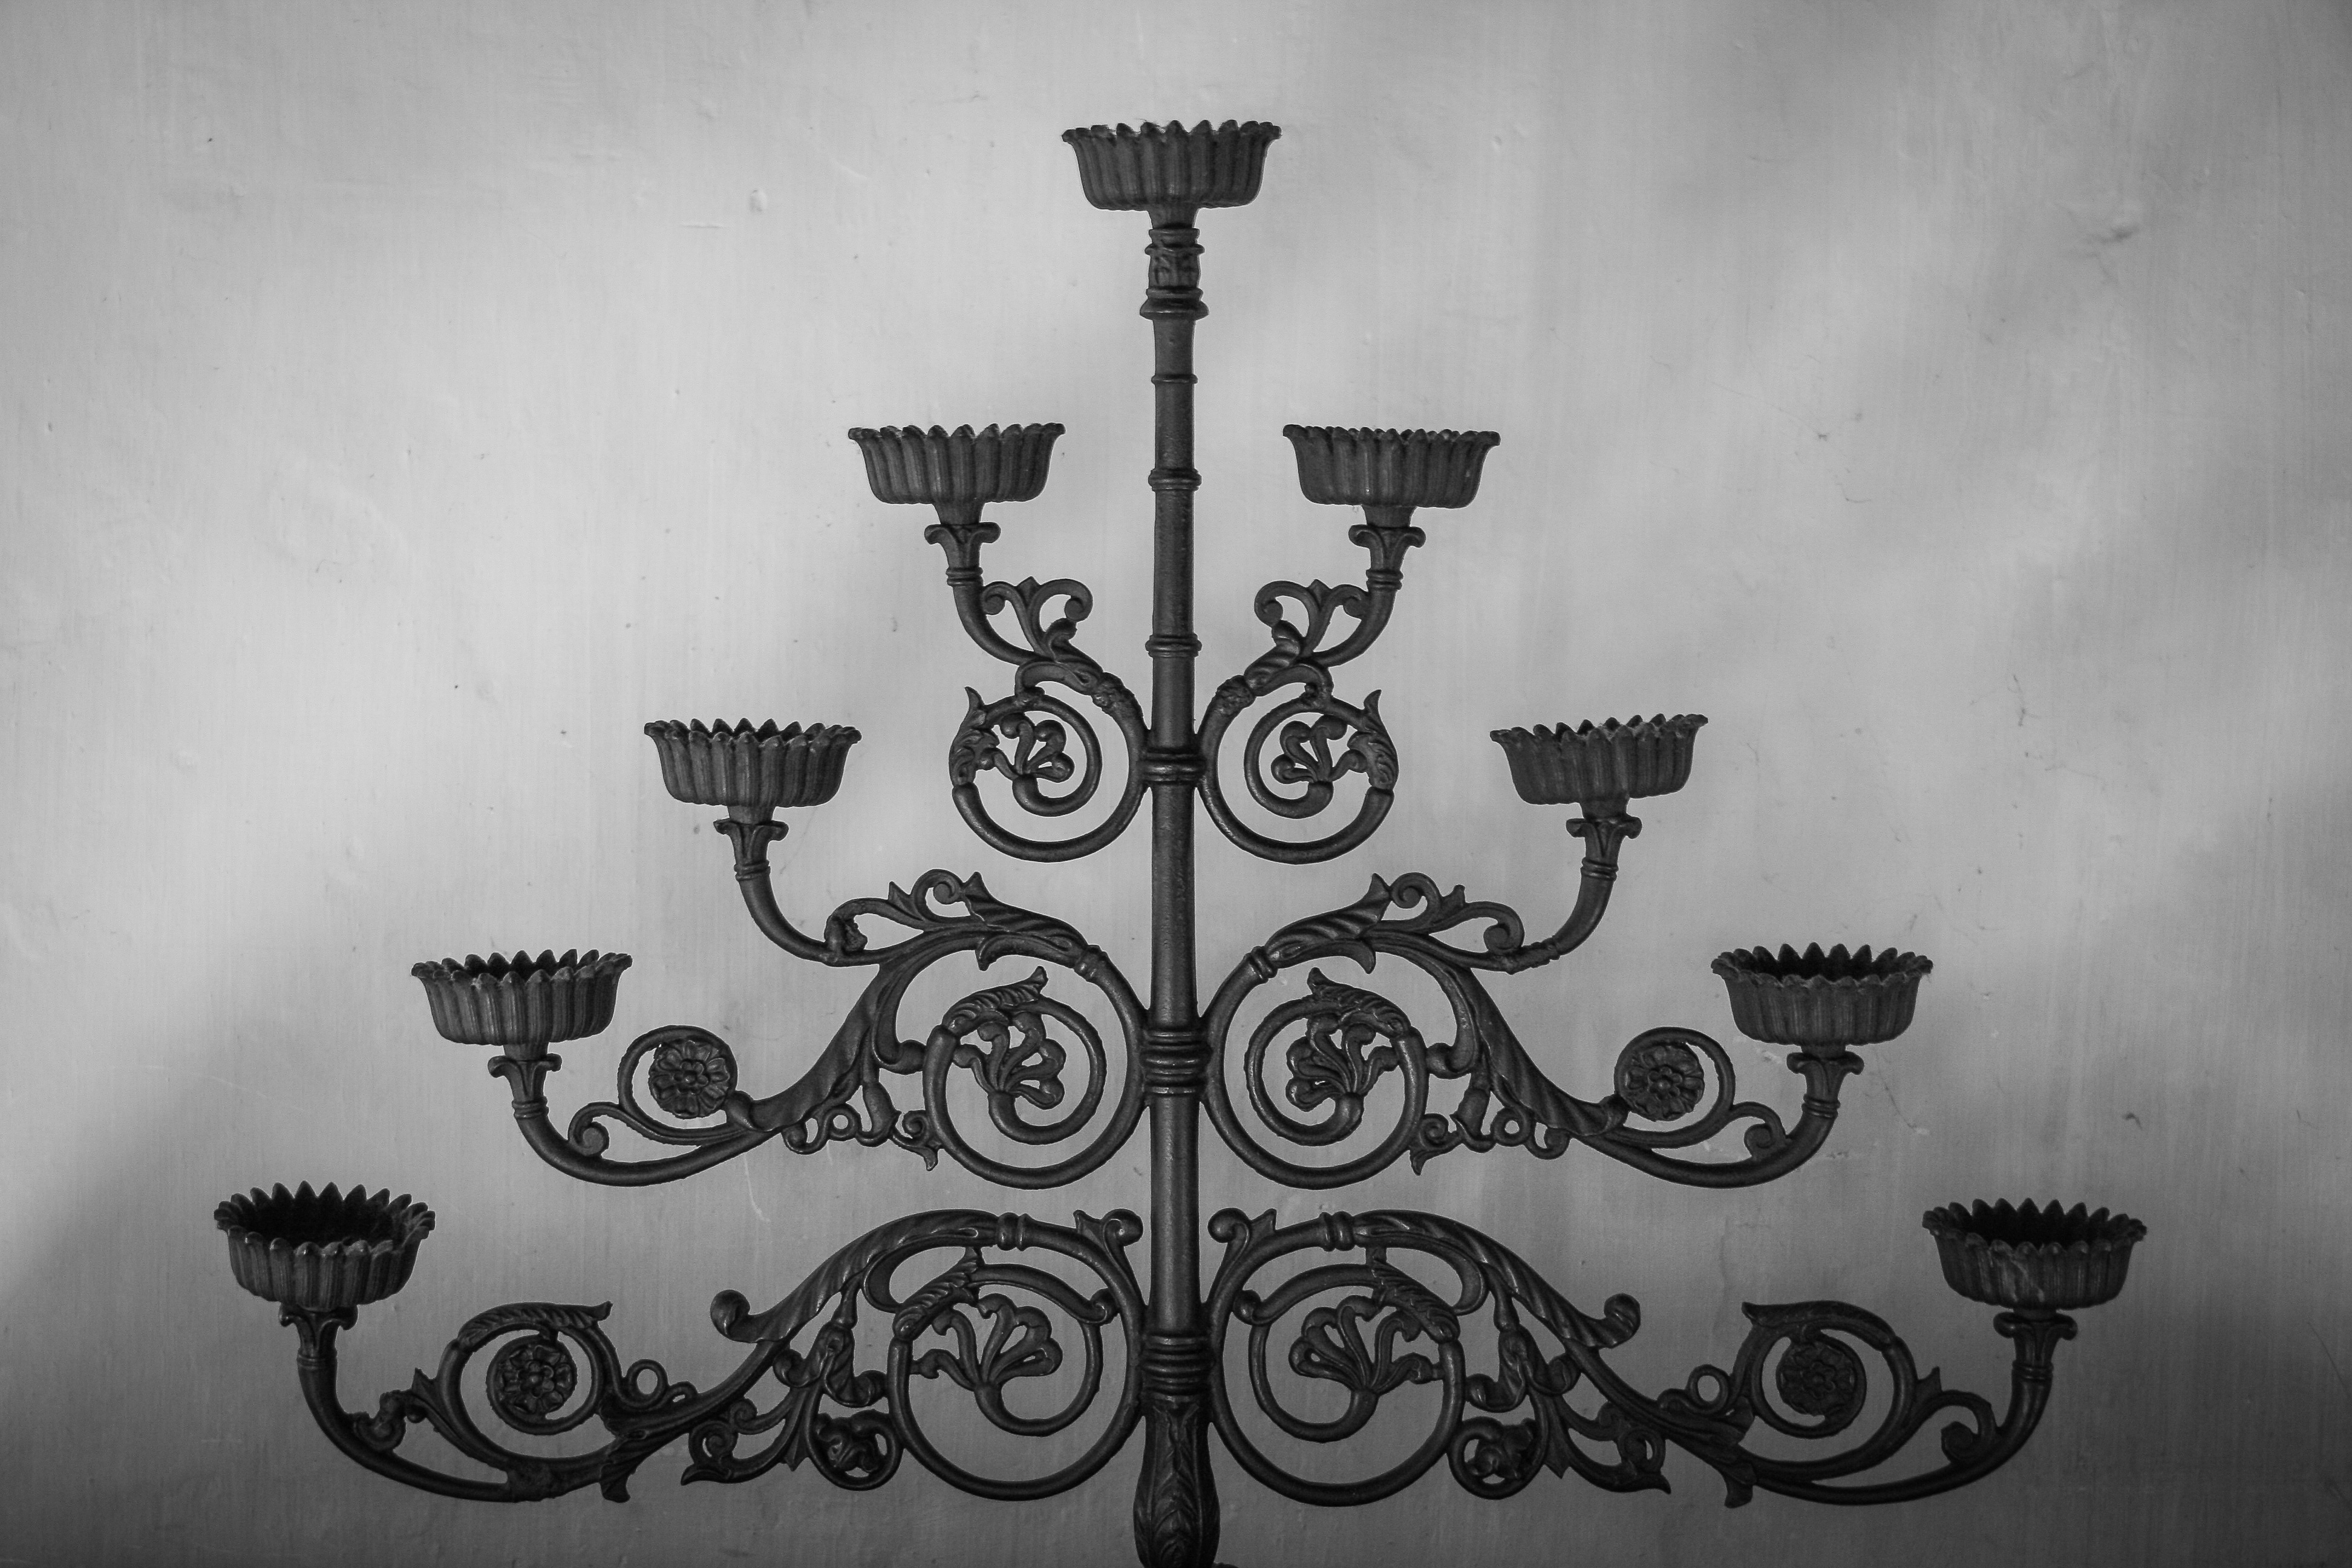
black and white, white, pattern, black, monochrome, lighting, circle, candlestick, font, drawing, illustration, design, symmetry, light fixture, candle holders, monochrome photography